Easy Cheese

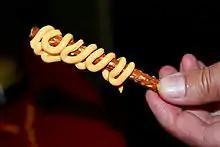
Easy Cheese on a pretzel

Easy Cheese contains milk, water, whey protein concentrate, canola oil, milk protein concentrate, sodium citrate, sodium phosphate, calcium phosphate, lactic acid, sorbic acid, sodium alginate, apocarotenal, annatto, cheese culture, and enzymes.